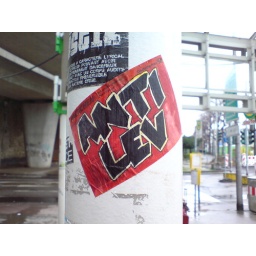
bridge near train station